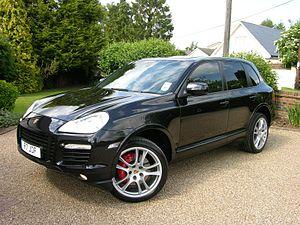
Le Cayenne est un SUV Routier du constructeur automobile allemand Porsche. Il est produit de 2002 à 2010 et restylé en 2007. Durant cette période, Porsche modifie l'esthétique et les motorisations. Ils sont remplacées en 2010 par le Type 92A. Le 9PA est la première génération du Cayenne.